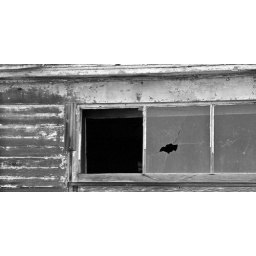
One broken, one missing window on an abandoned building in Alviso, CA.